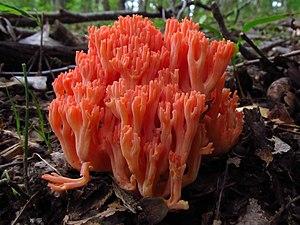
Ramaria subbotrytis est une espèce de champignons de la famille des Gomphaceae. Elle a été décrite pour la première fois sous le nom Clavaria subbotrytis par William Chambers Coker en 1923. Edred John Henry Corner l'a transférée au genre Ramaria en 1950.
Ramaria botrytis, la Clavaire chou-fleur, est une espèce de champignons comestibles de la famille des Gomphaceae. C'est l'espèce type du genre Ramaria. La partie aérienne, pouvant mesurer 15 cm de diamètre et 20 cm de hauteur, ressemble à du corail. Son pied massif porte des branches denses, divisées au sommet en plusieurs petits rameaux, d'abord blanchâtres, mais devenant chamois ou bruns en vieillissant, avec des pointes roses à rougeâtres. La chair est épaisse et blanche. Les spores, jaunâtres, montrent des stries longitudinales caractéristiques. De forme elliptique, elles mesurent environ 13,8 sur 4,7 micromètres.